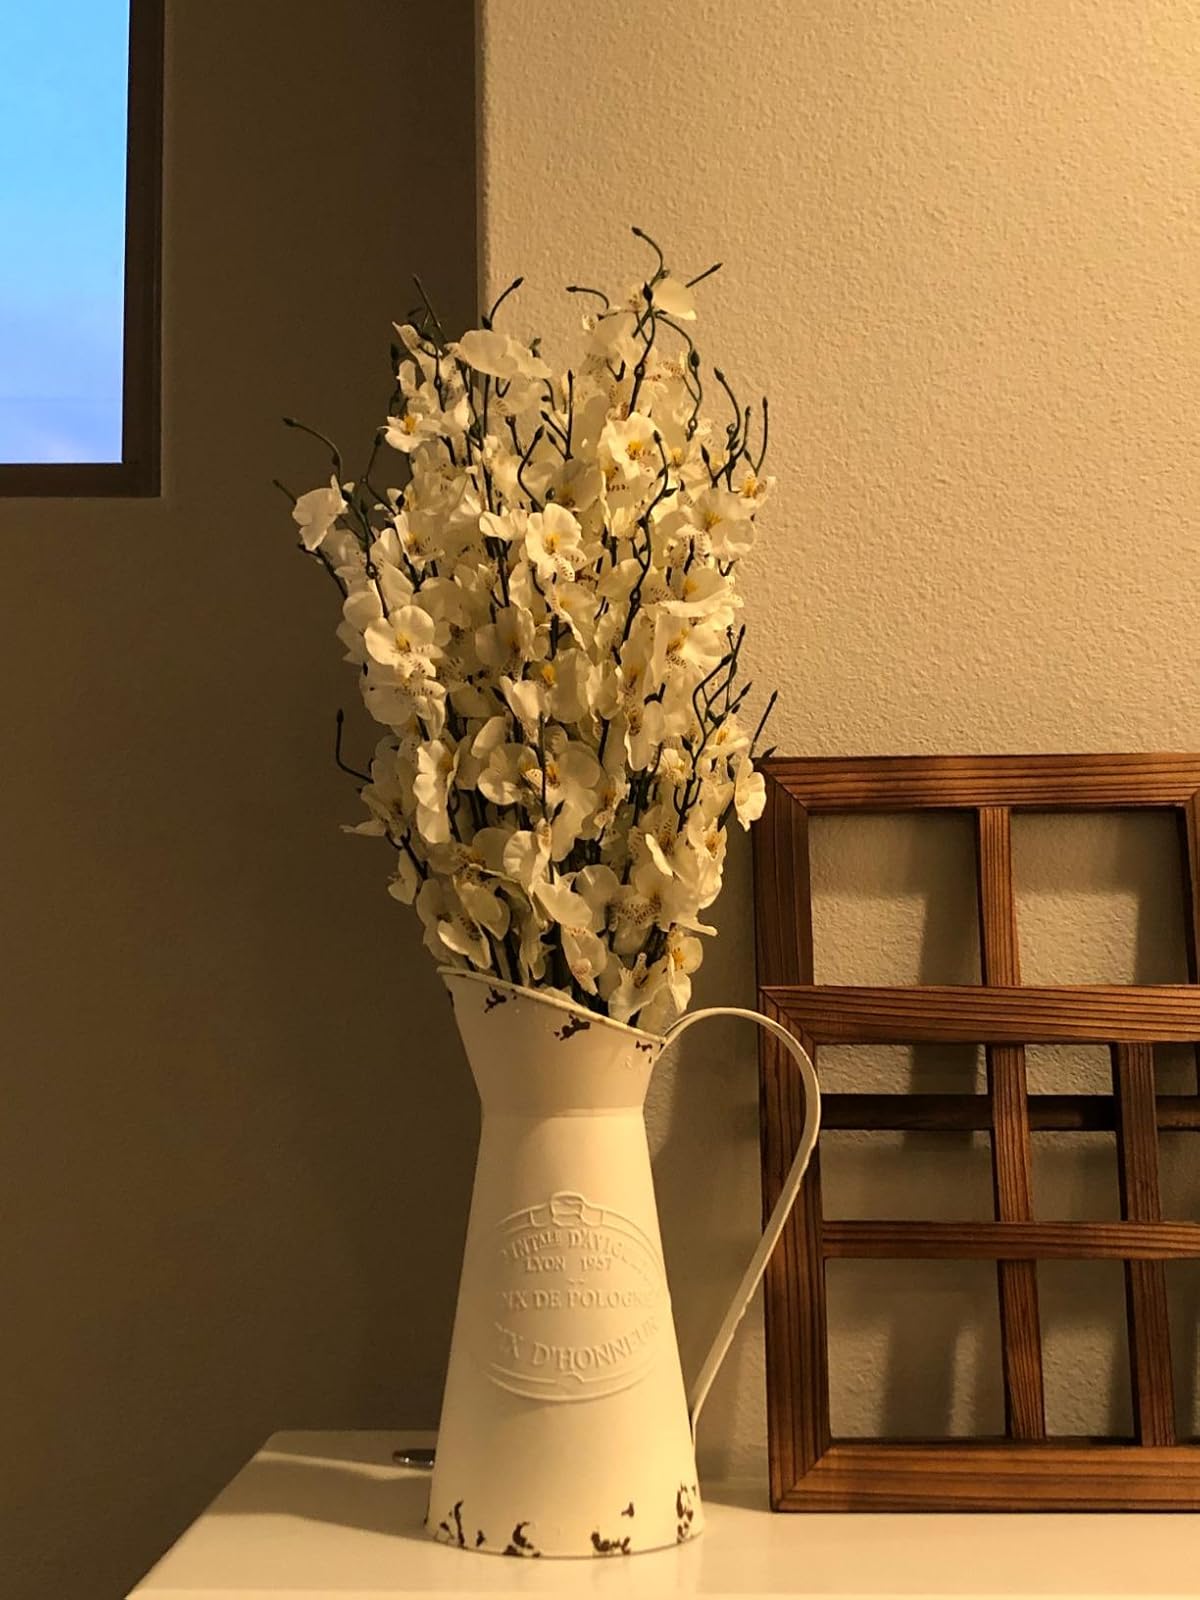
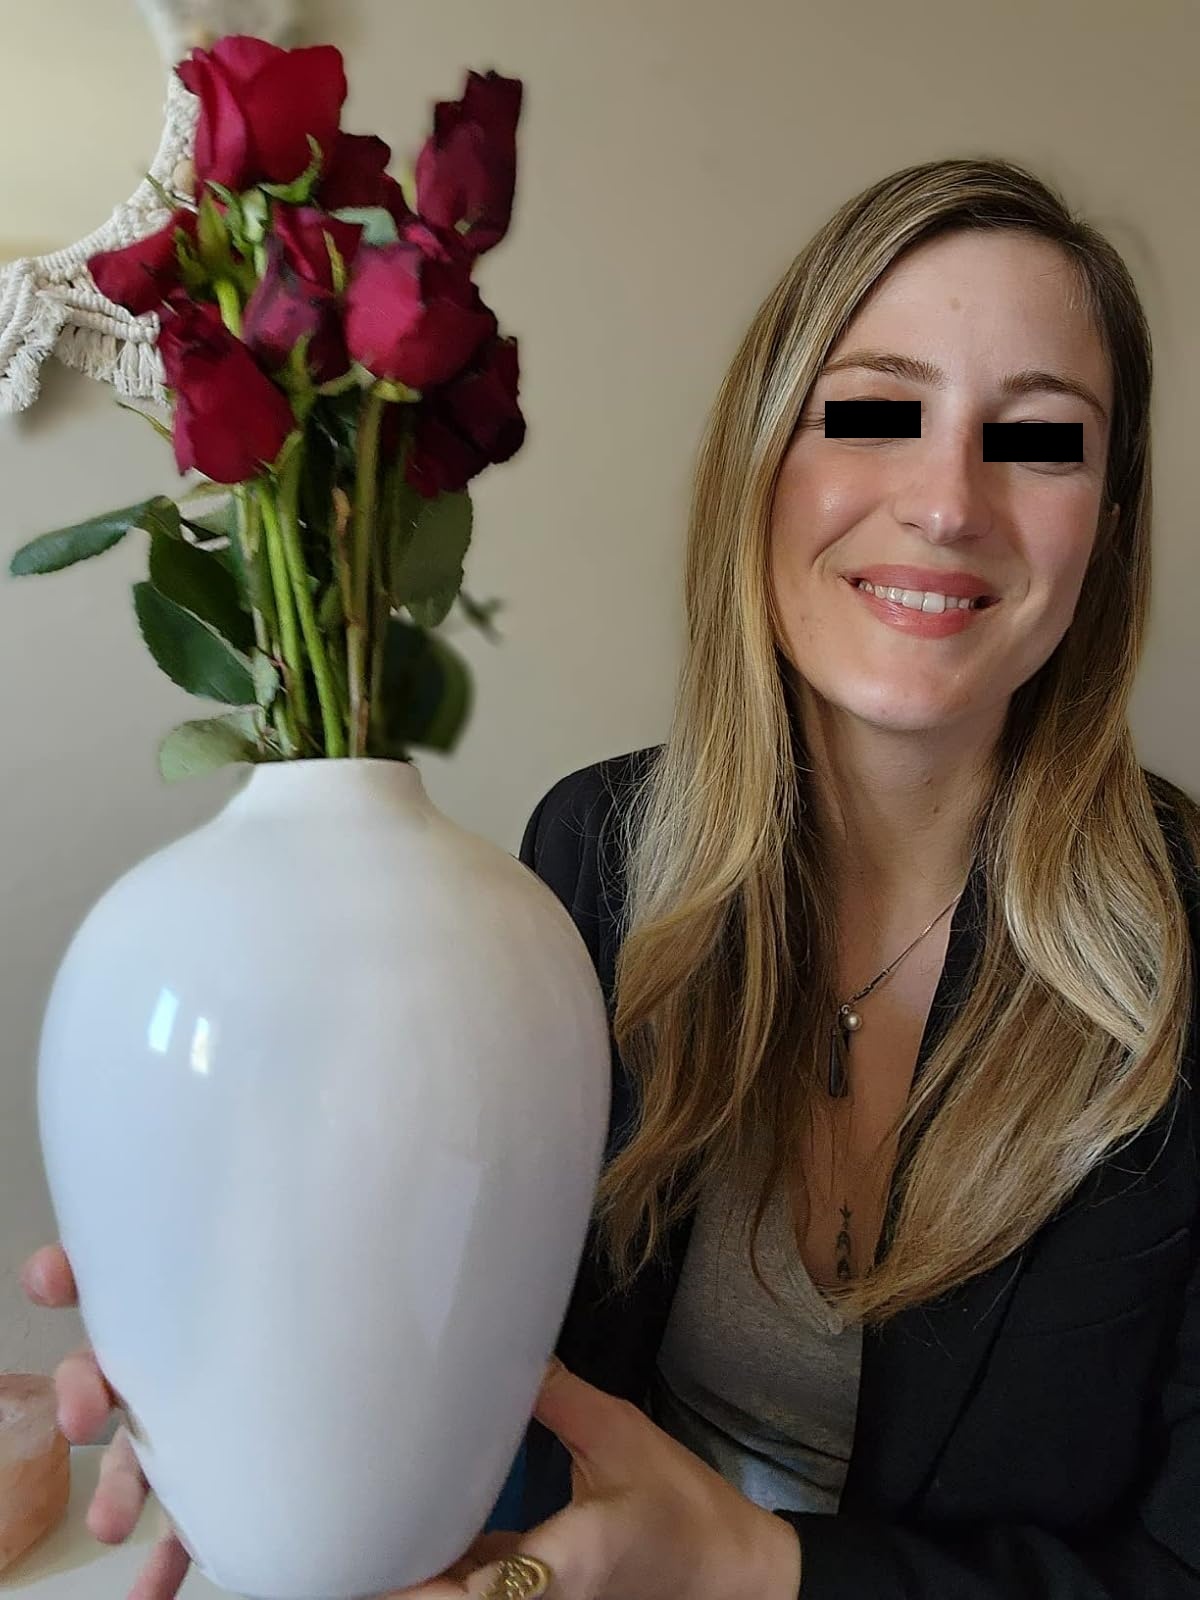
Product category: vase
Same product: no